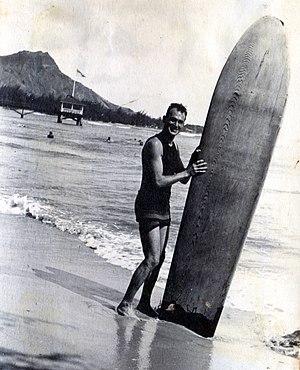
Le surf est une pratique physique de glisse sur les vagues, au bord de l'océan. Au sens ancien ou au sens général, le surf englobe toutes les pratiques dans les vagues, sans restriction d'une posture ou du type de flotteur.